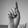
ASL letter: D